Iron Horse Park

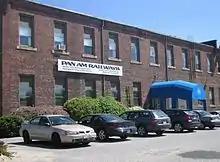
Pan Am Railways headquarters in Iron Horse Park

Iron Horse Park (formerly known as the Billerica Repair Shops) is the name of the former repair facilities of the Boston and Maine Railroad in North Billerica, Massachusetts.